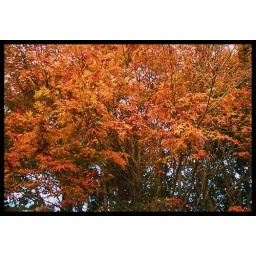
Maple tree in our garden. Sure sign of winter.